Sanatorium Purkersdorf

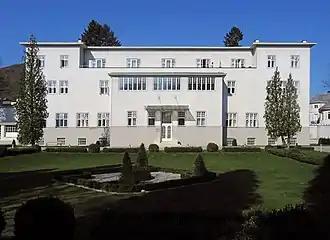
Front view of the Sanatorium Purkersdorf

The Sanatorium Purkersdorf was built as a sanatorium in Purkersdorf, Wien-Umgebung, Lower Austria. It was built in 1904-05 by the architect Josef Hoffmann for the industrialist Victor Zuckerkandl and is an example of the style of the Viennese Secession in architecture.